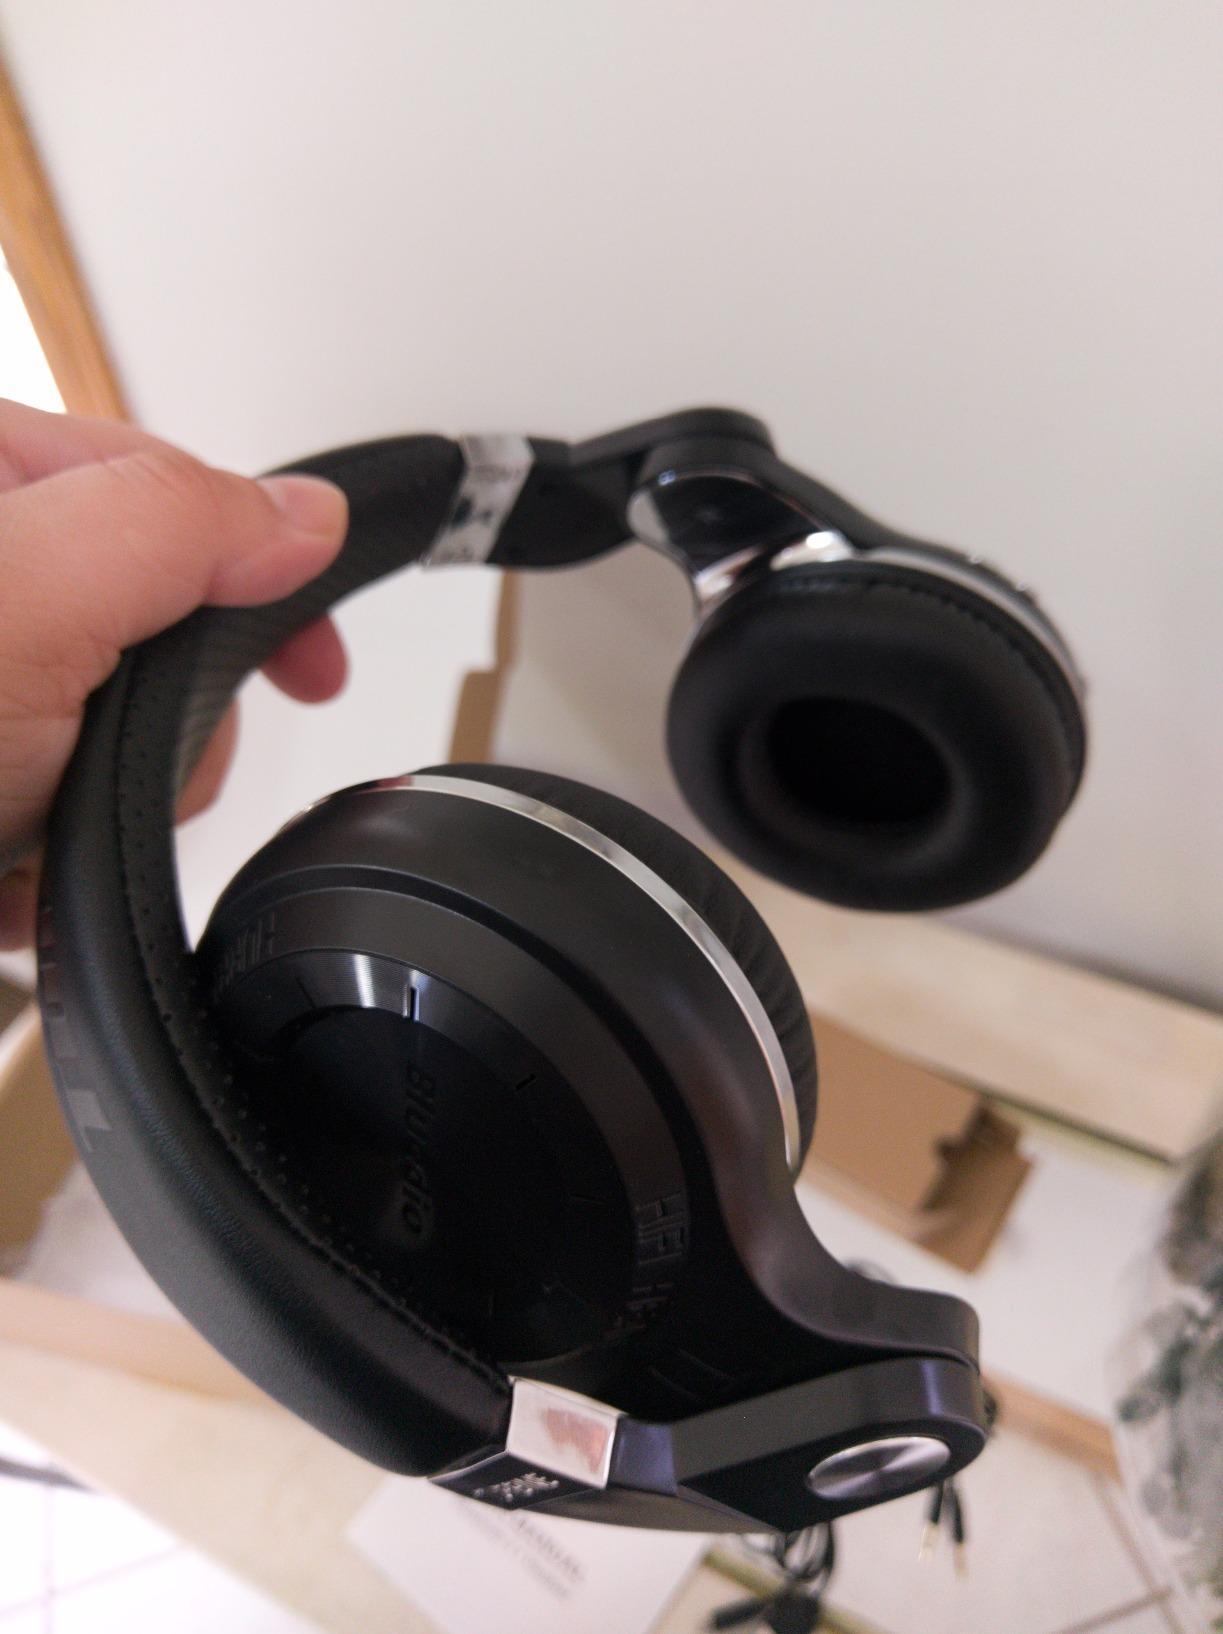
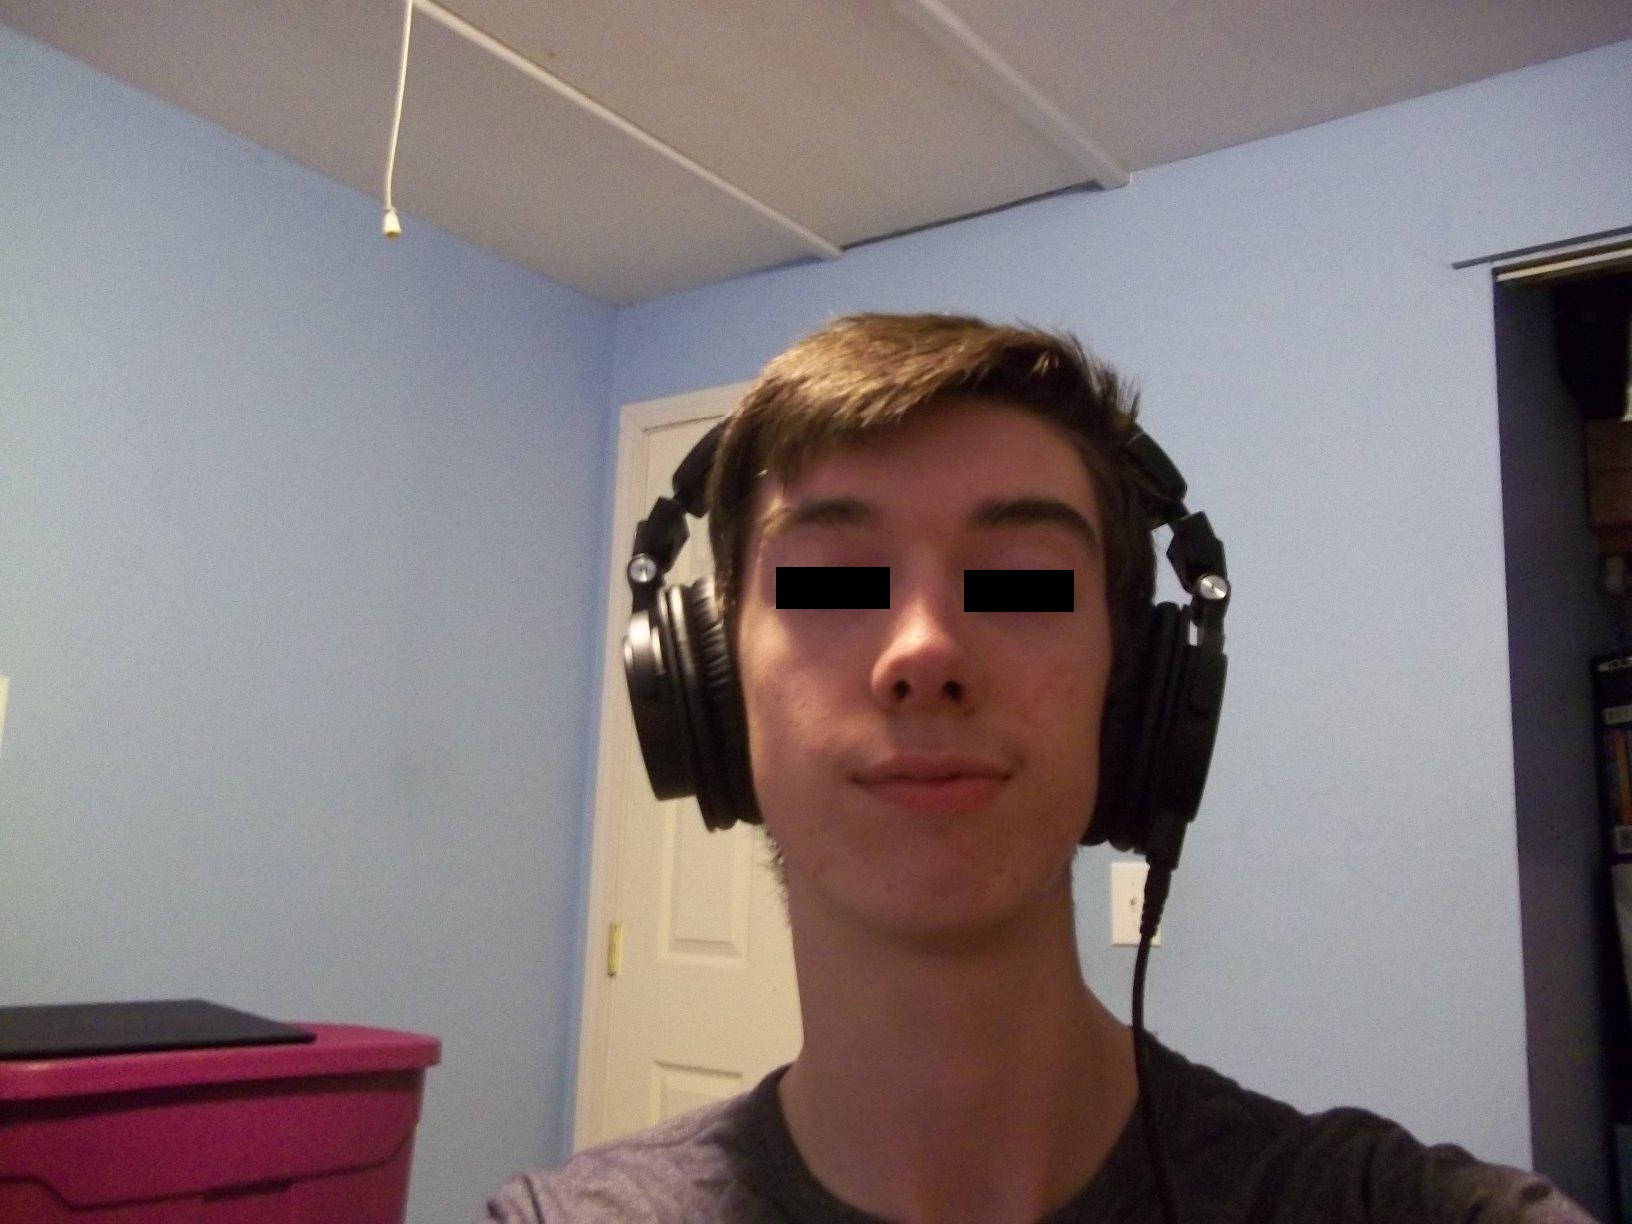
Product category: headphones
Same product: no